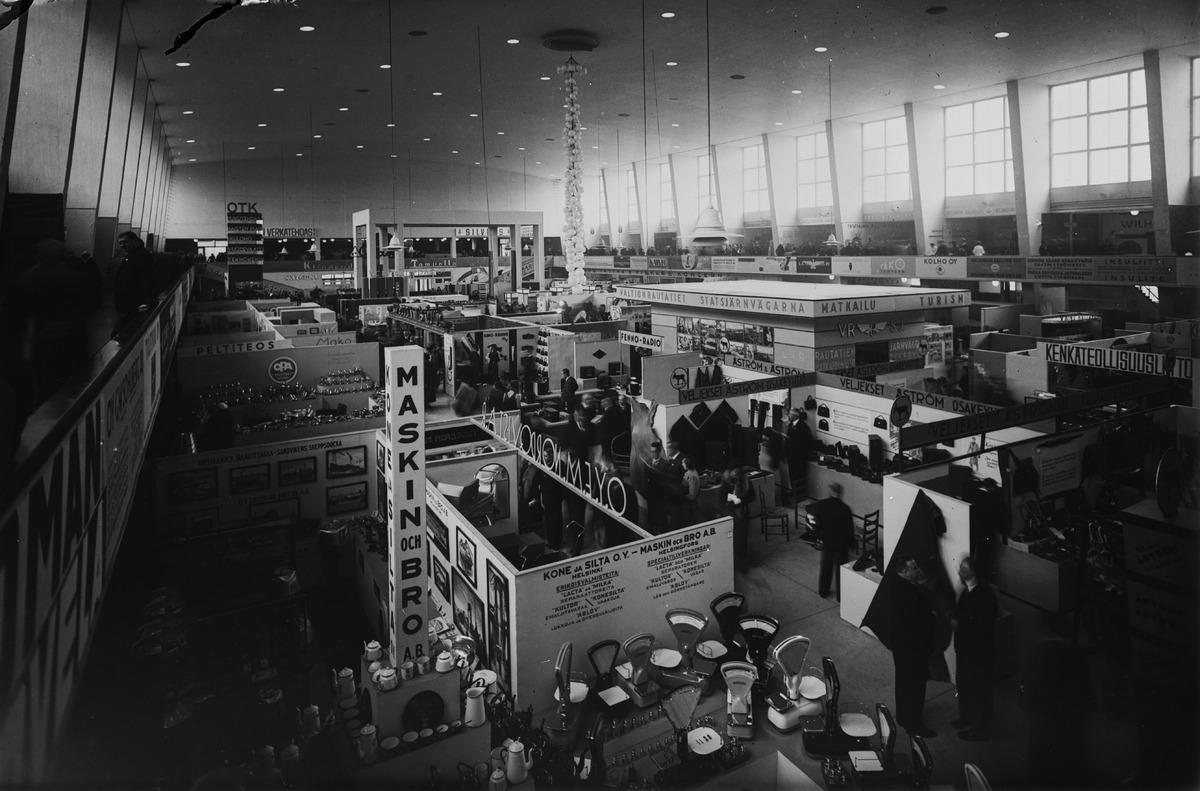
Suurmessut 1935 Helsingin messuhallissa
sisällön kuvaus: Suurmessut 1935 Helsingin messuhallissa. Yleisnäkymä näyttelyosastoille.

Suurmessut olivat vuonna 1935 valmistuneen messuhallin ensimmäinen messutapahtuma. mustavalkoinen
Kuvaaja: Foto Roos, valokuvaaja
Ajankohta: kuvausaika 19351005 - 19351013
Paikka: Suomi, Uusimaa, Helsinki, Töölö Helsinki, Taka-Töölö Helsinki, Mannerheimintie 17
Aiheet: messut (tapahtumat), näyttelyt